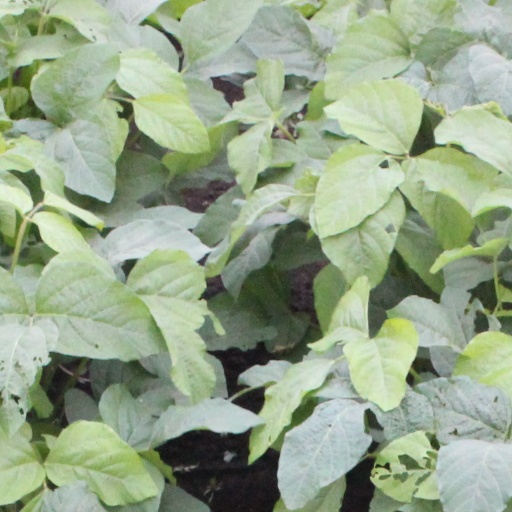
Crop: soybean